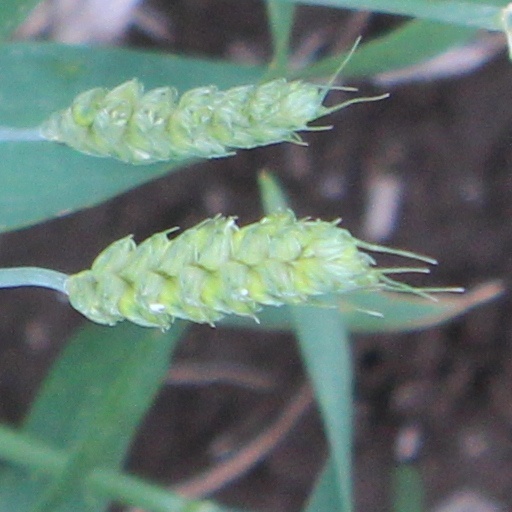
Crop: wheat